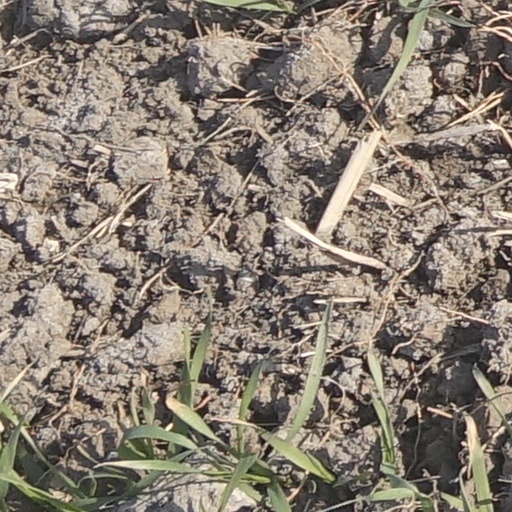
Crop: wheat